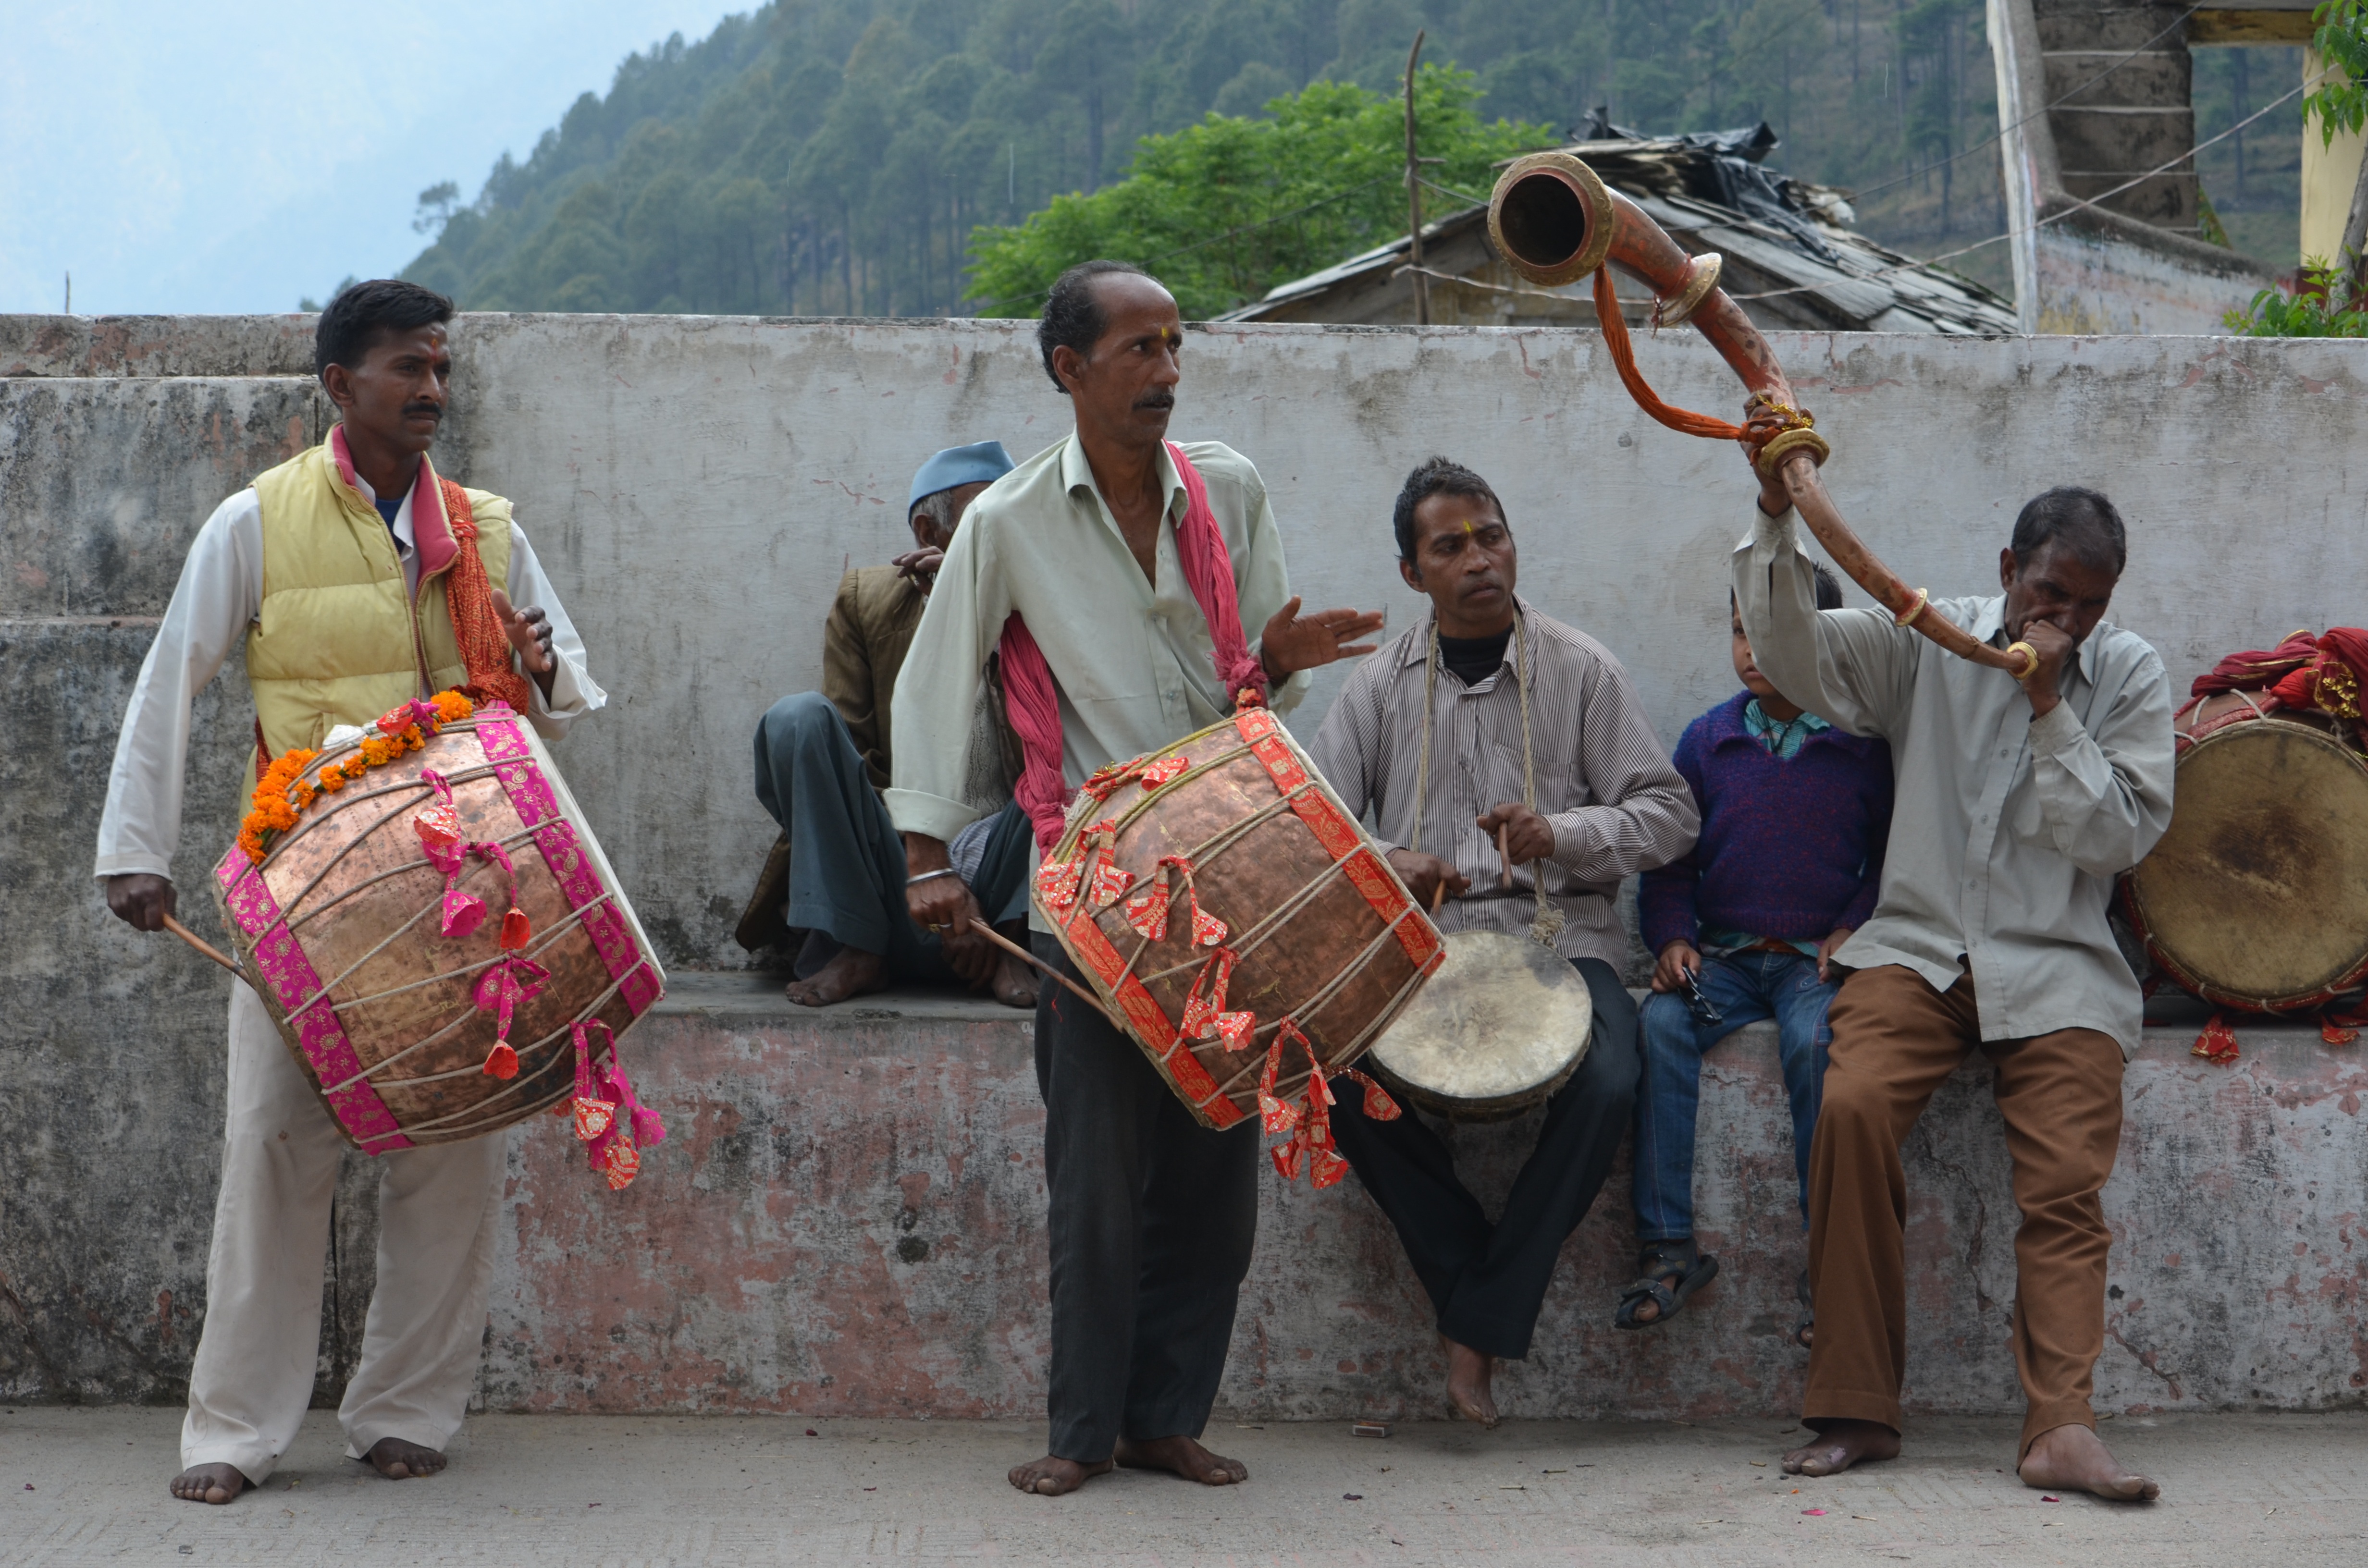
music, people, play, celebration, red, instrument, drum, musical instrument, percussion, temple, musical, culture, drummers, tradition, traditional, folk, ethnicity, skin head percussion instrument, hand drum, indian culture, himalayan drummers, himalayan culture